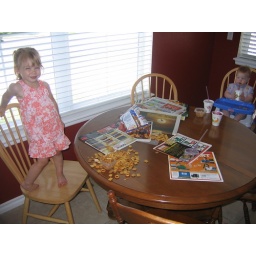
Avelyn smiling proudly after she refilled her snack cup by dumping the entire bag on the table.